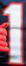
Number: 1